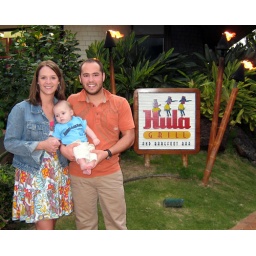
This restaurant has tables in the sand on the beach, pretty awesome.